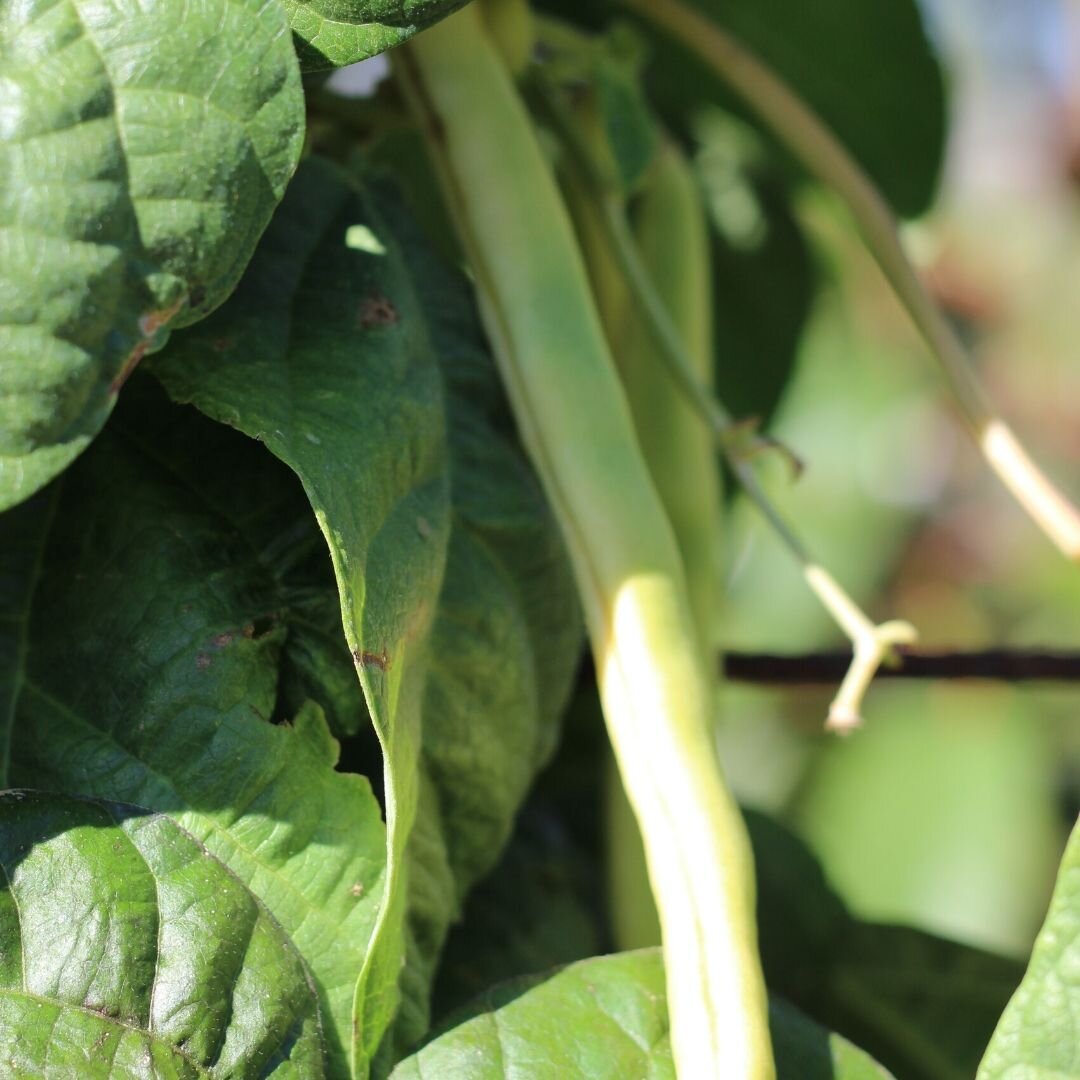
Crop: unknown
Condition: bean